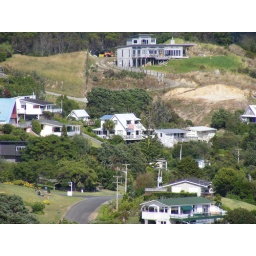
John's house is right in the middle.. its the one with the orange duvet hanging over the balcony.